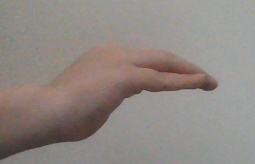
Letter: haa